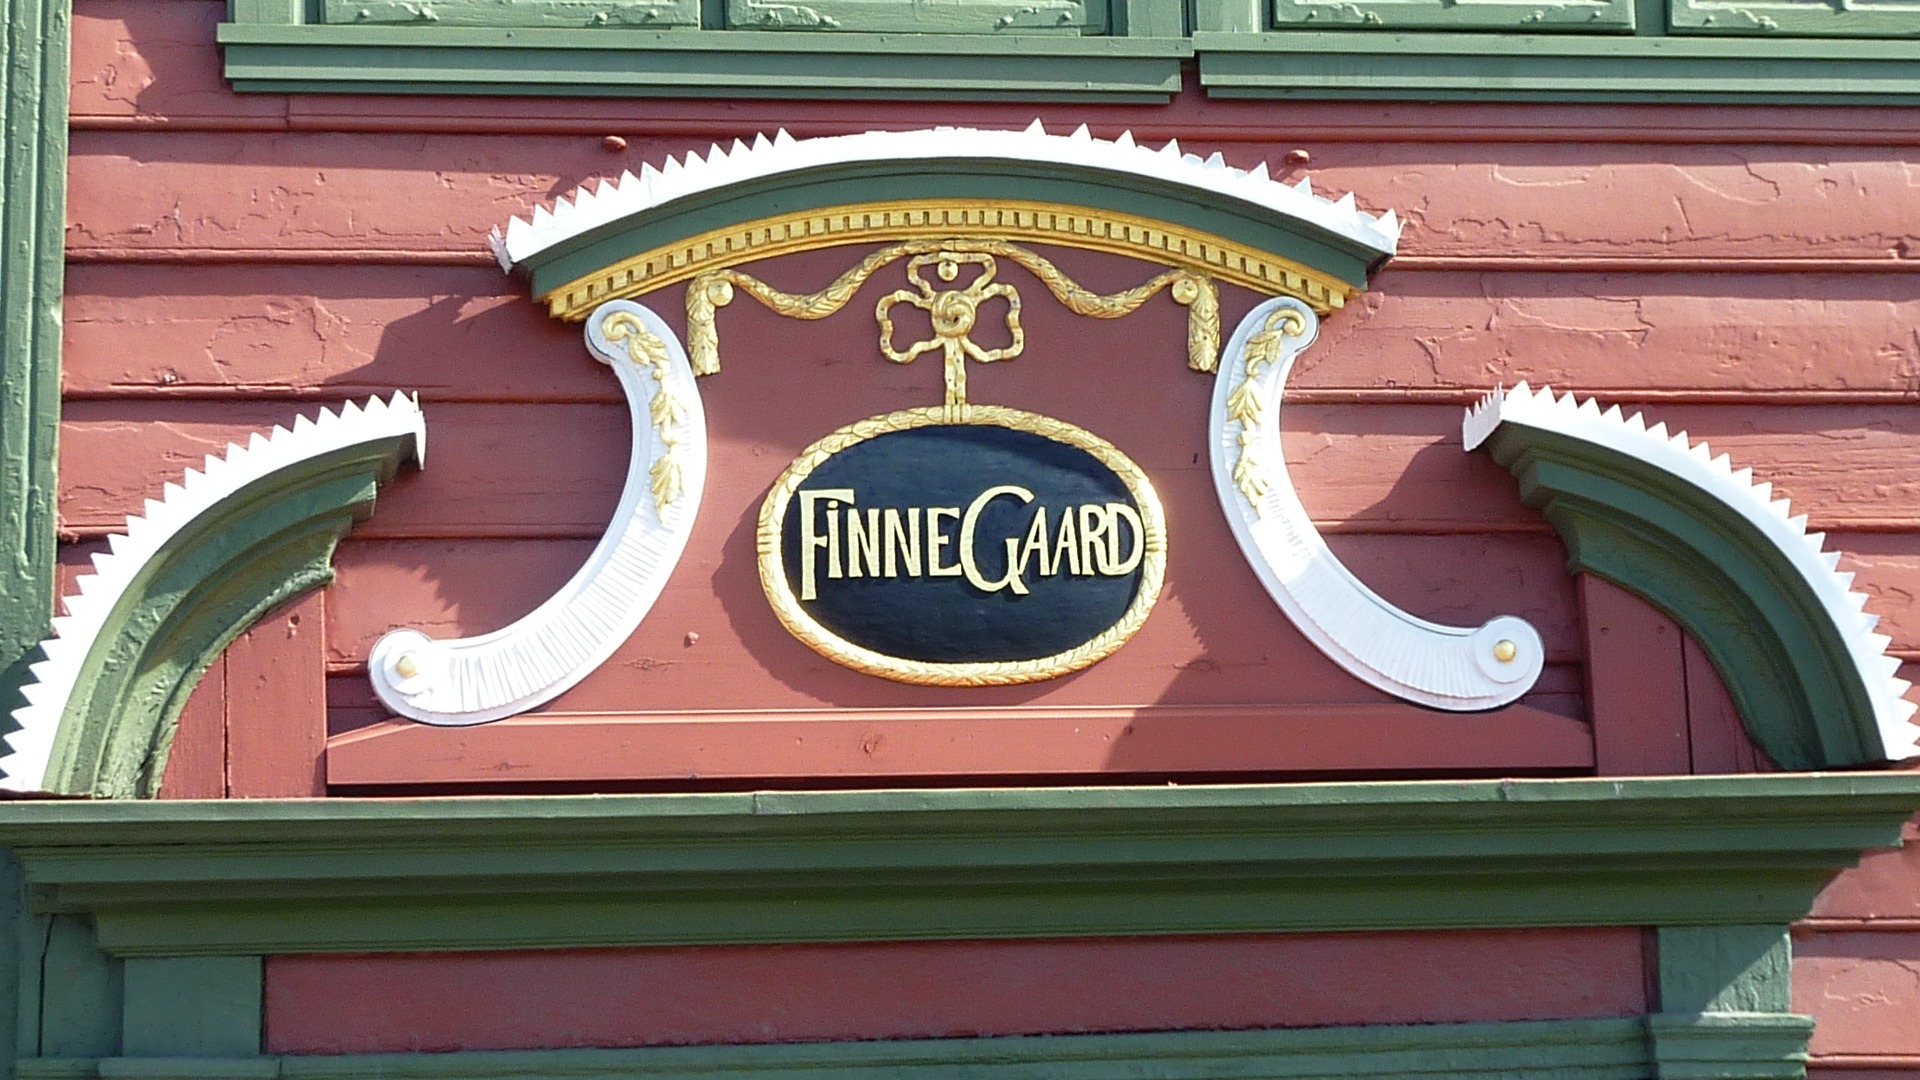
number, sign, color, fjord, signage, mountains, norway, tyske bryggen